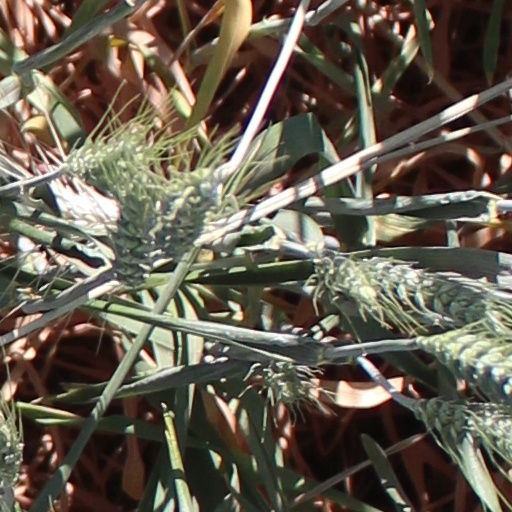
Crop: wheat